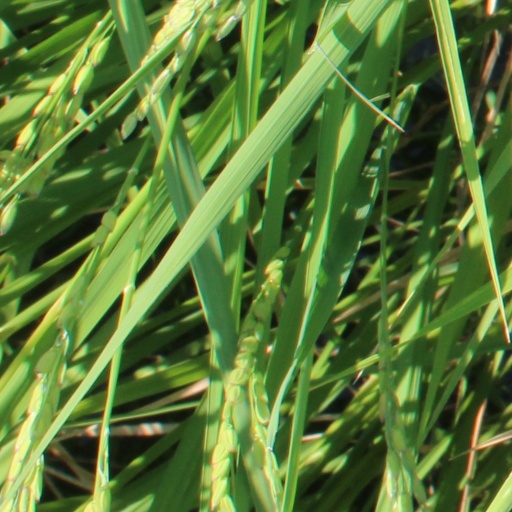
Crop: rice